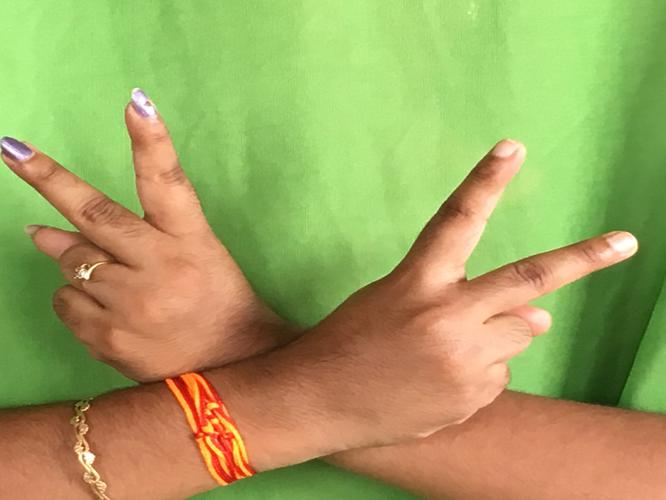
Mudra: Kartariswastika
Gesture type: double_hand